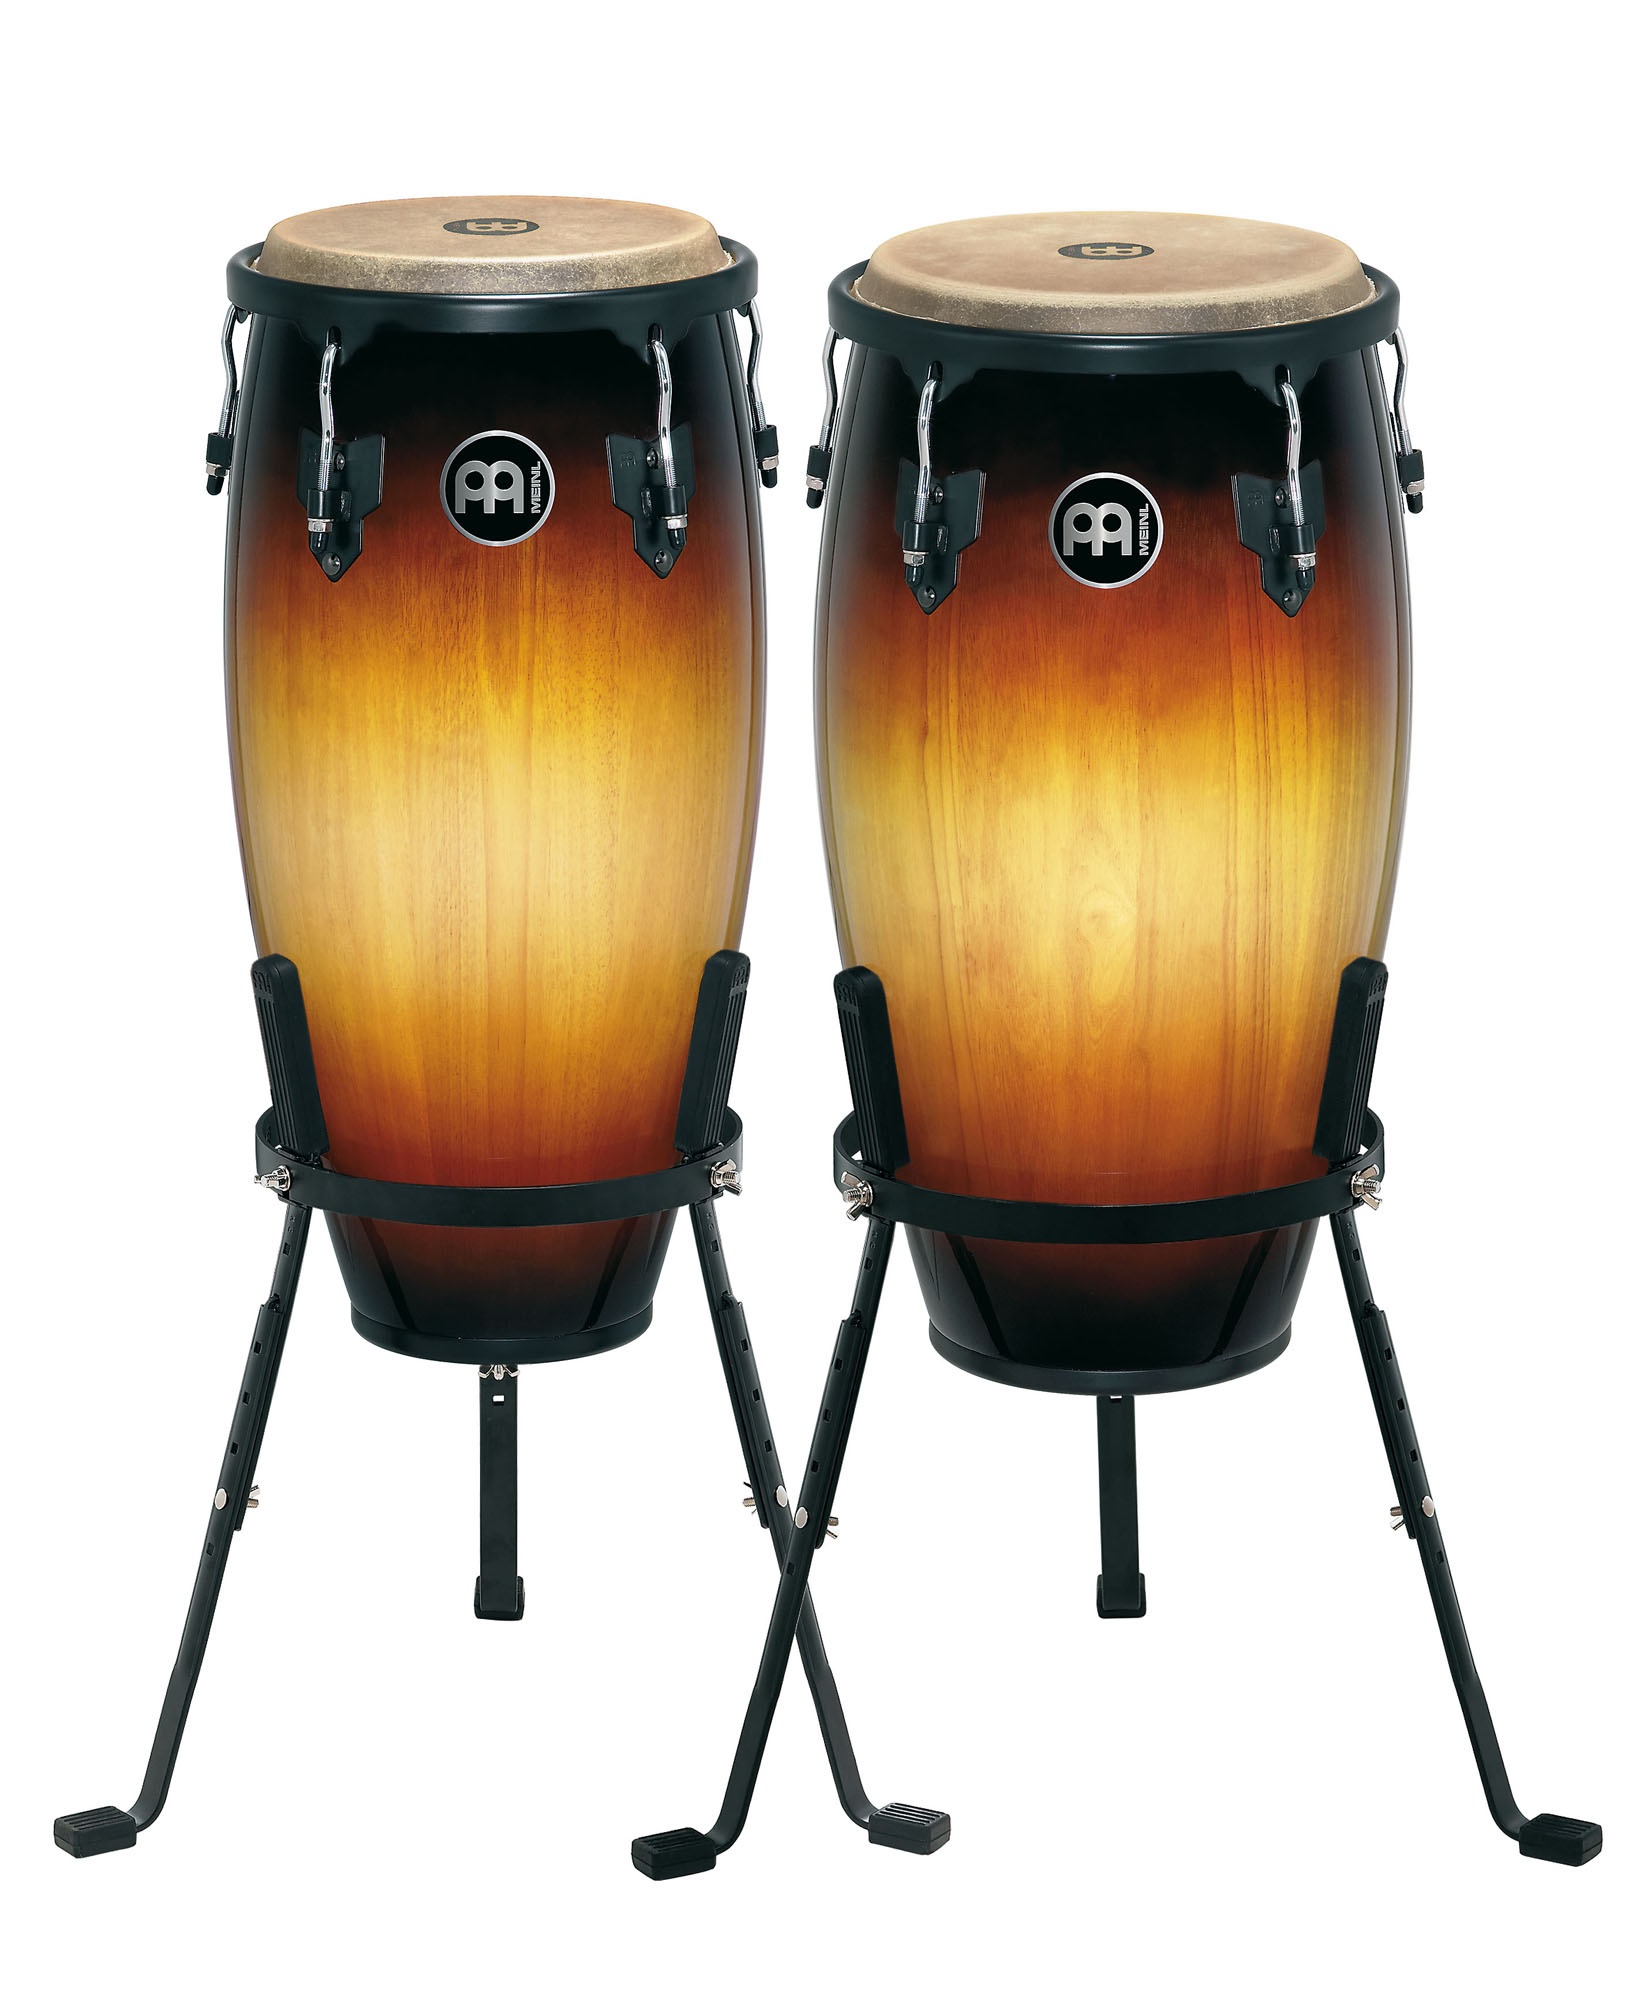
meinl conga MHC512VSB
meinl conga MHC512VSB Paire congas 11 & 12", fûts hévéa, hauteur 71 cm, peaux buffle sélectionnées, crochets 8 mm d'épaisseur, cercles arrondis 2 mm, accastillage noir poudré, livré avec clé de réglage et supports panier noirs:: Finitions disponibles : Natural, Vintage Sunburst, Wine Red Burst et Maple Vintage Sunburst brillant Voilà déjà plus de trente ans que Meinl fabrique des percussions de qualité qui ont su convaincre les plus grands professionnels du monde entier. Meinl est devenue la marque incontournable de la percussion moderne et a su s'adapter aux exigences des artistes les plus renommés. Au fil des années, Meinl s'est forgé une solide réputation grâce à un savoir • faire extraordinaire. Innovation & qualité sont les maîtres mots de Meinl. Apprenez à jouer avec les congas de la série Meinl Headliner. Ils offrent un rapport qualité prix exceptionnel et des caractéristiques professionnelles.
Brand: Meinl
Category: Arts & Entertainment > Hobbies & Creative Arts > Musical Instruments > Percussion > Hand Percussion > Hand Drums > Congas > Conga Sets